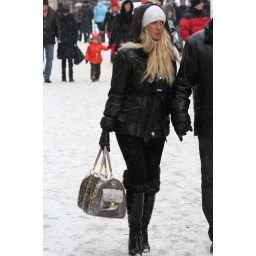
Sexy blonde Russian lady in winter Prague, in high shiny leather boots, leather gloves and black down jacket hood up